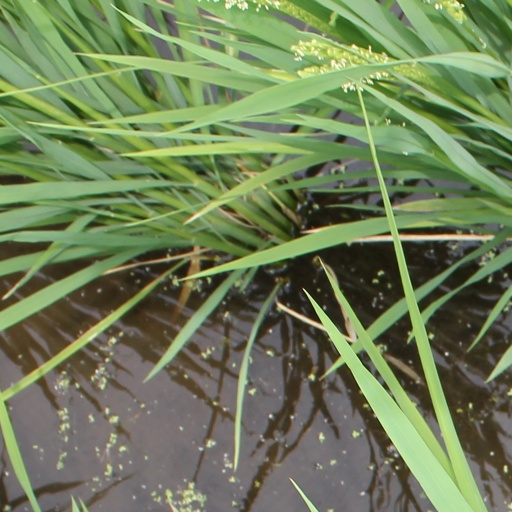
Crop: rice